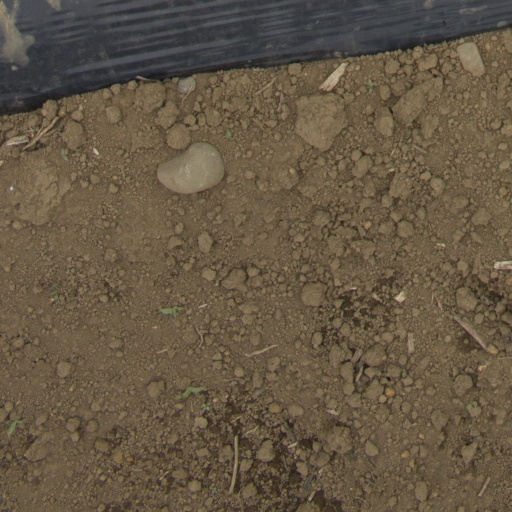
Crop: Jerusalem artichoke